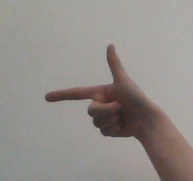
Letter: yaa